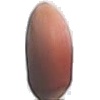
Label: hazelnut